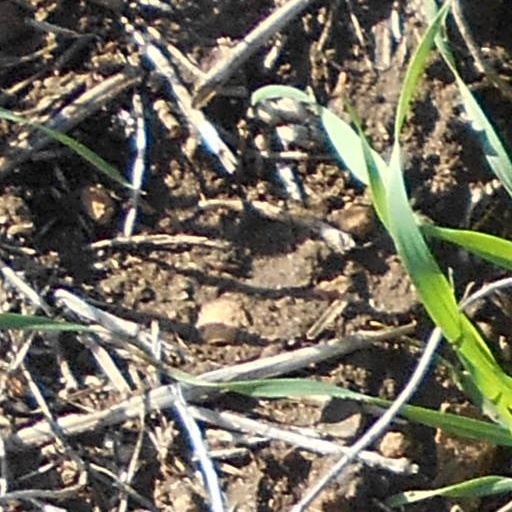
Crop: wheat